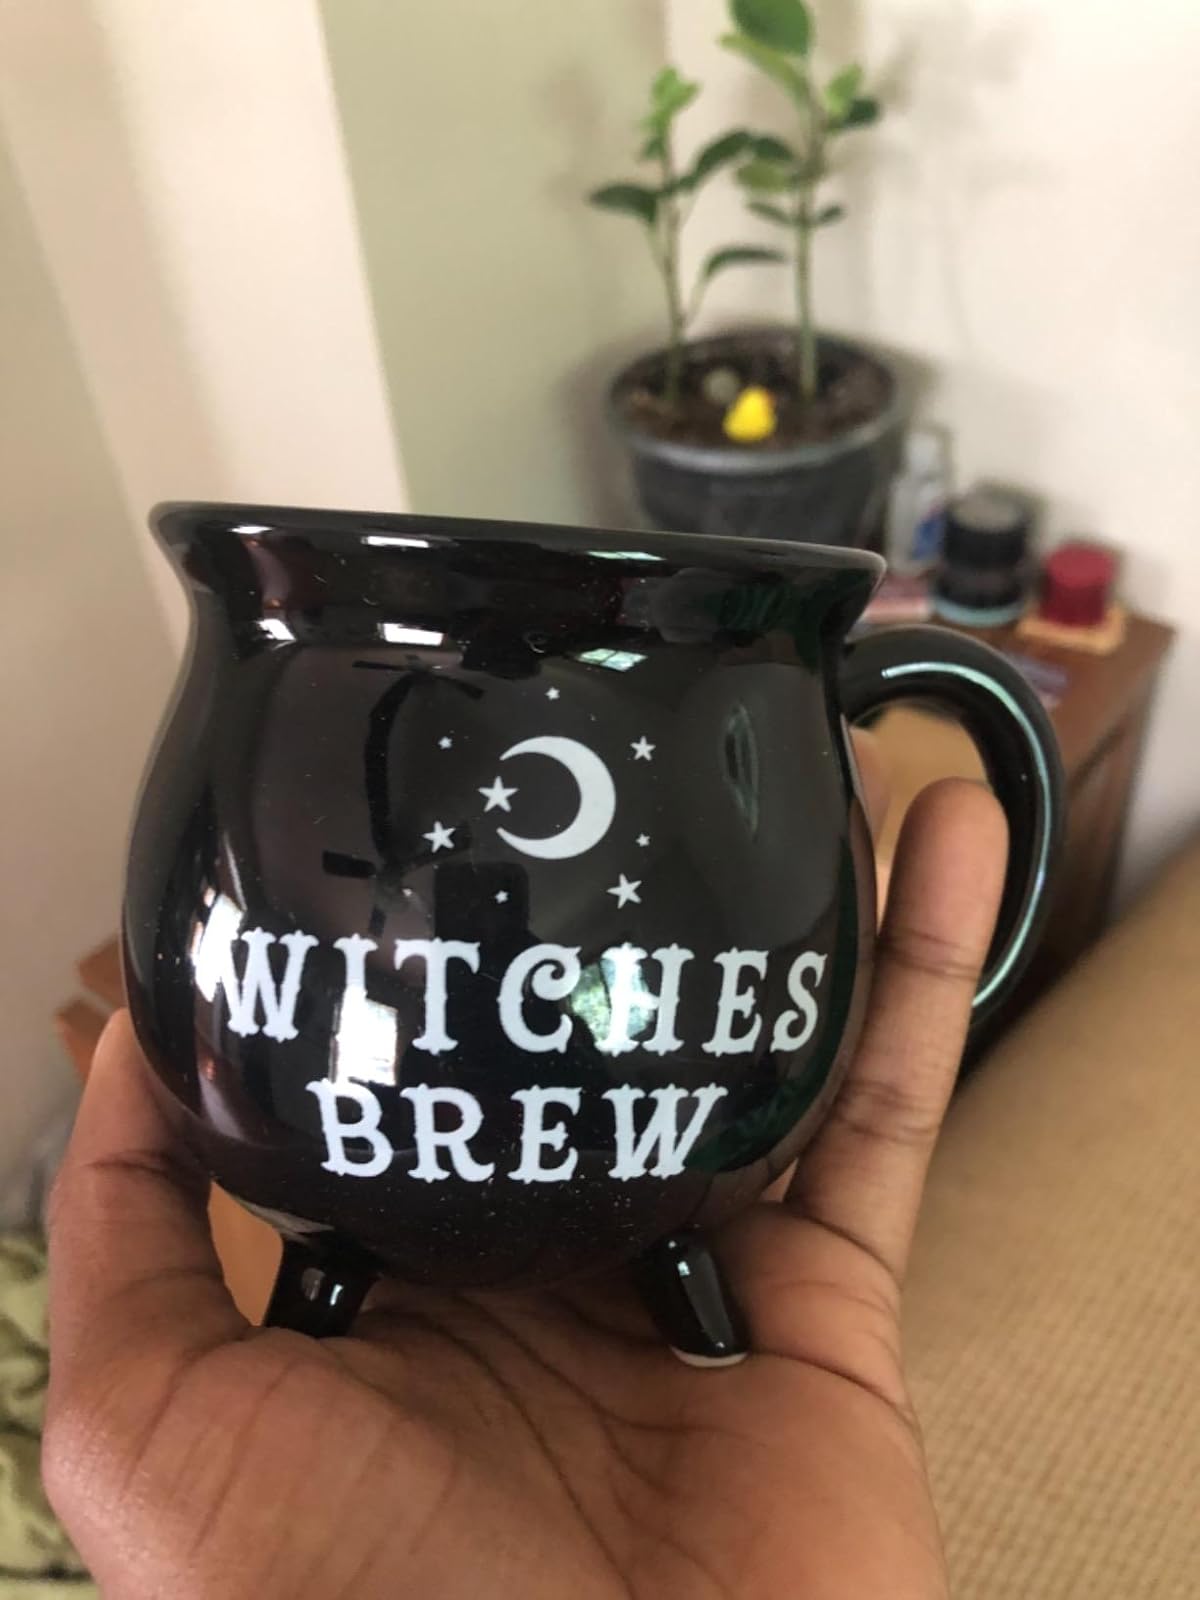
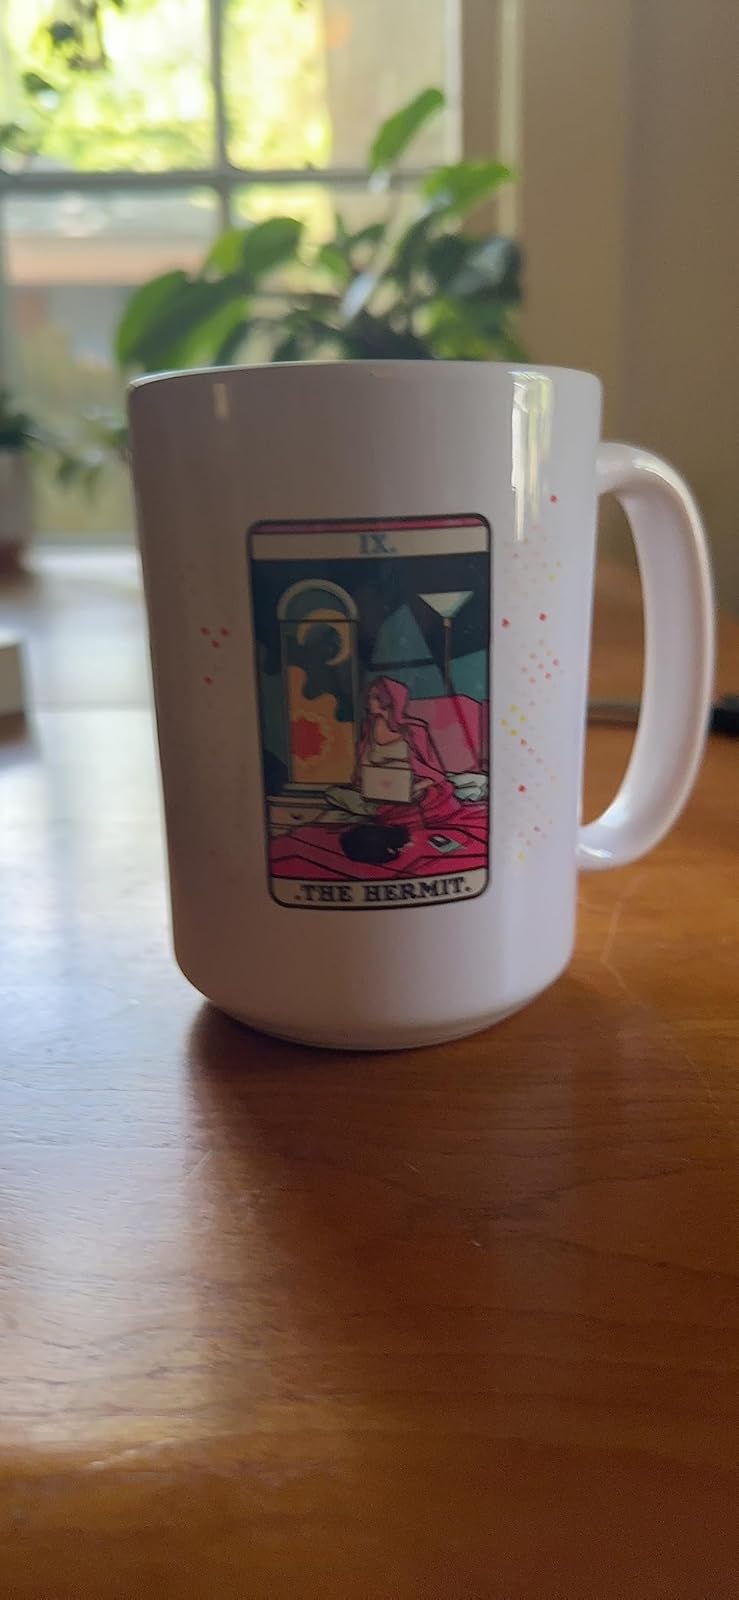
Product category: items_mug
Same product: no